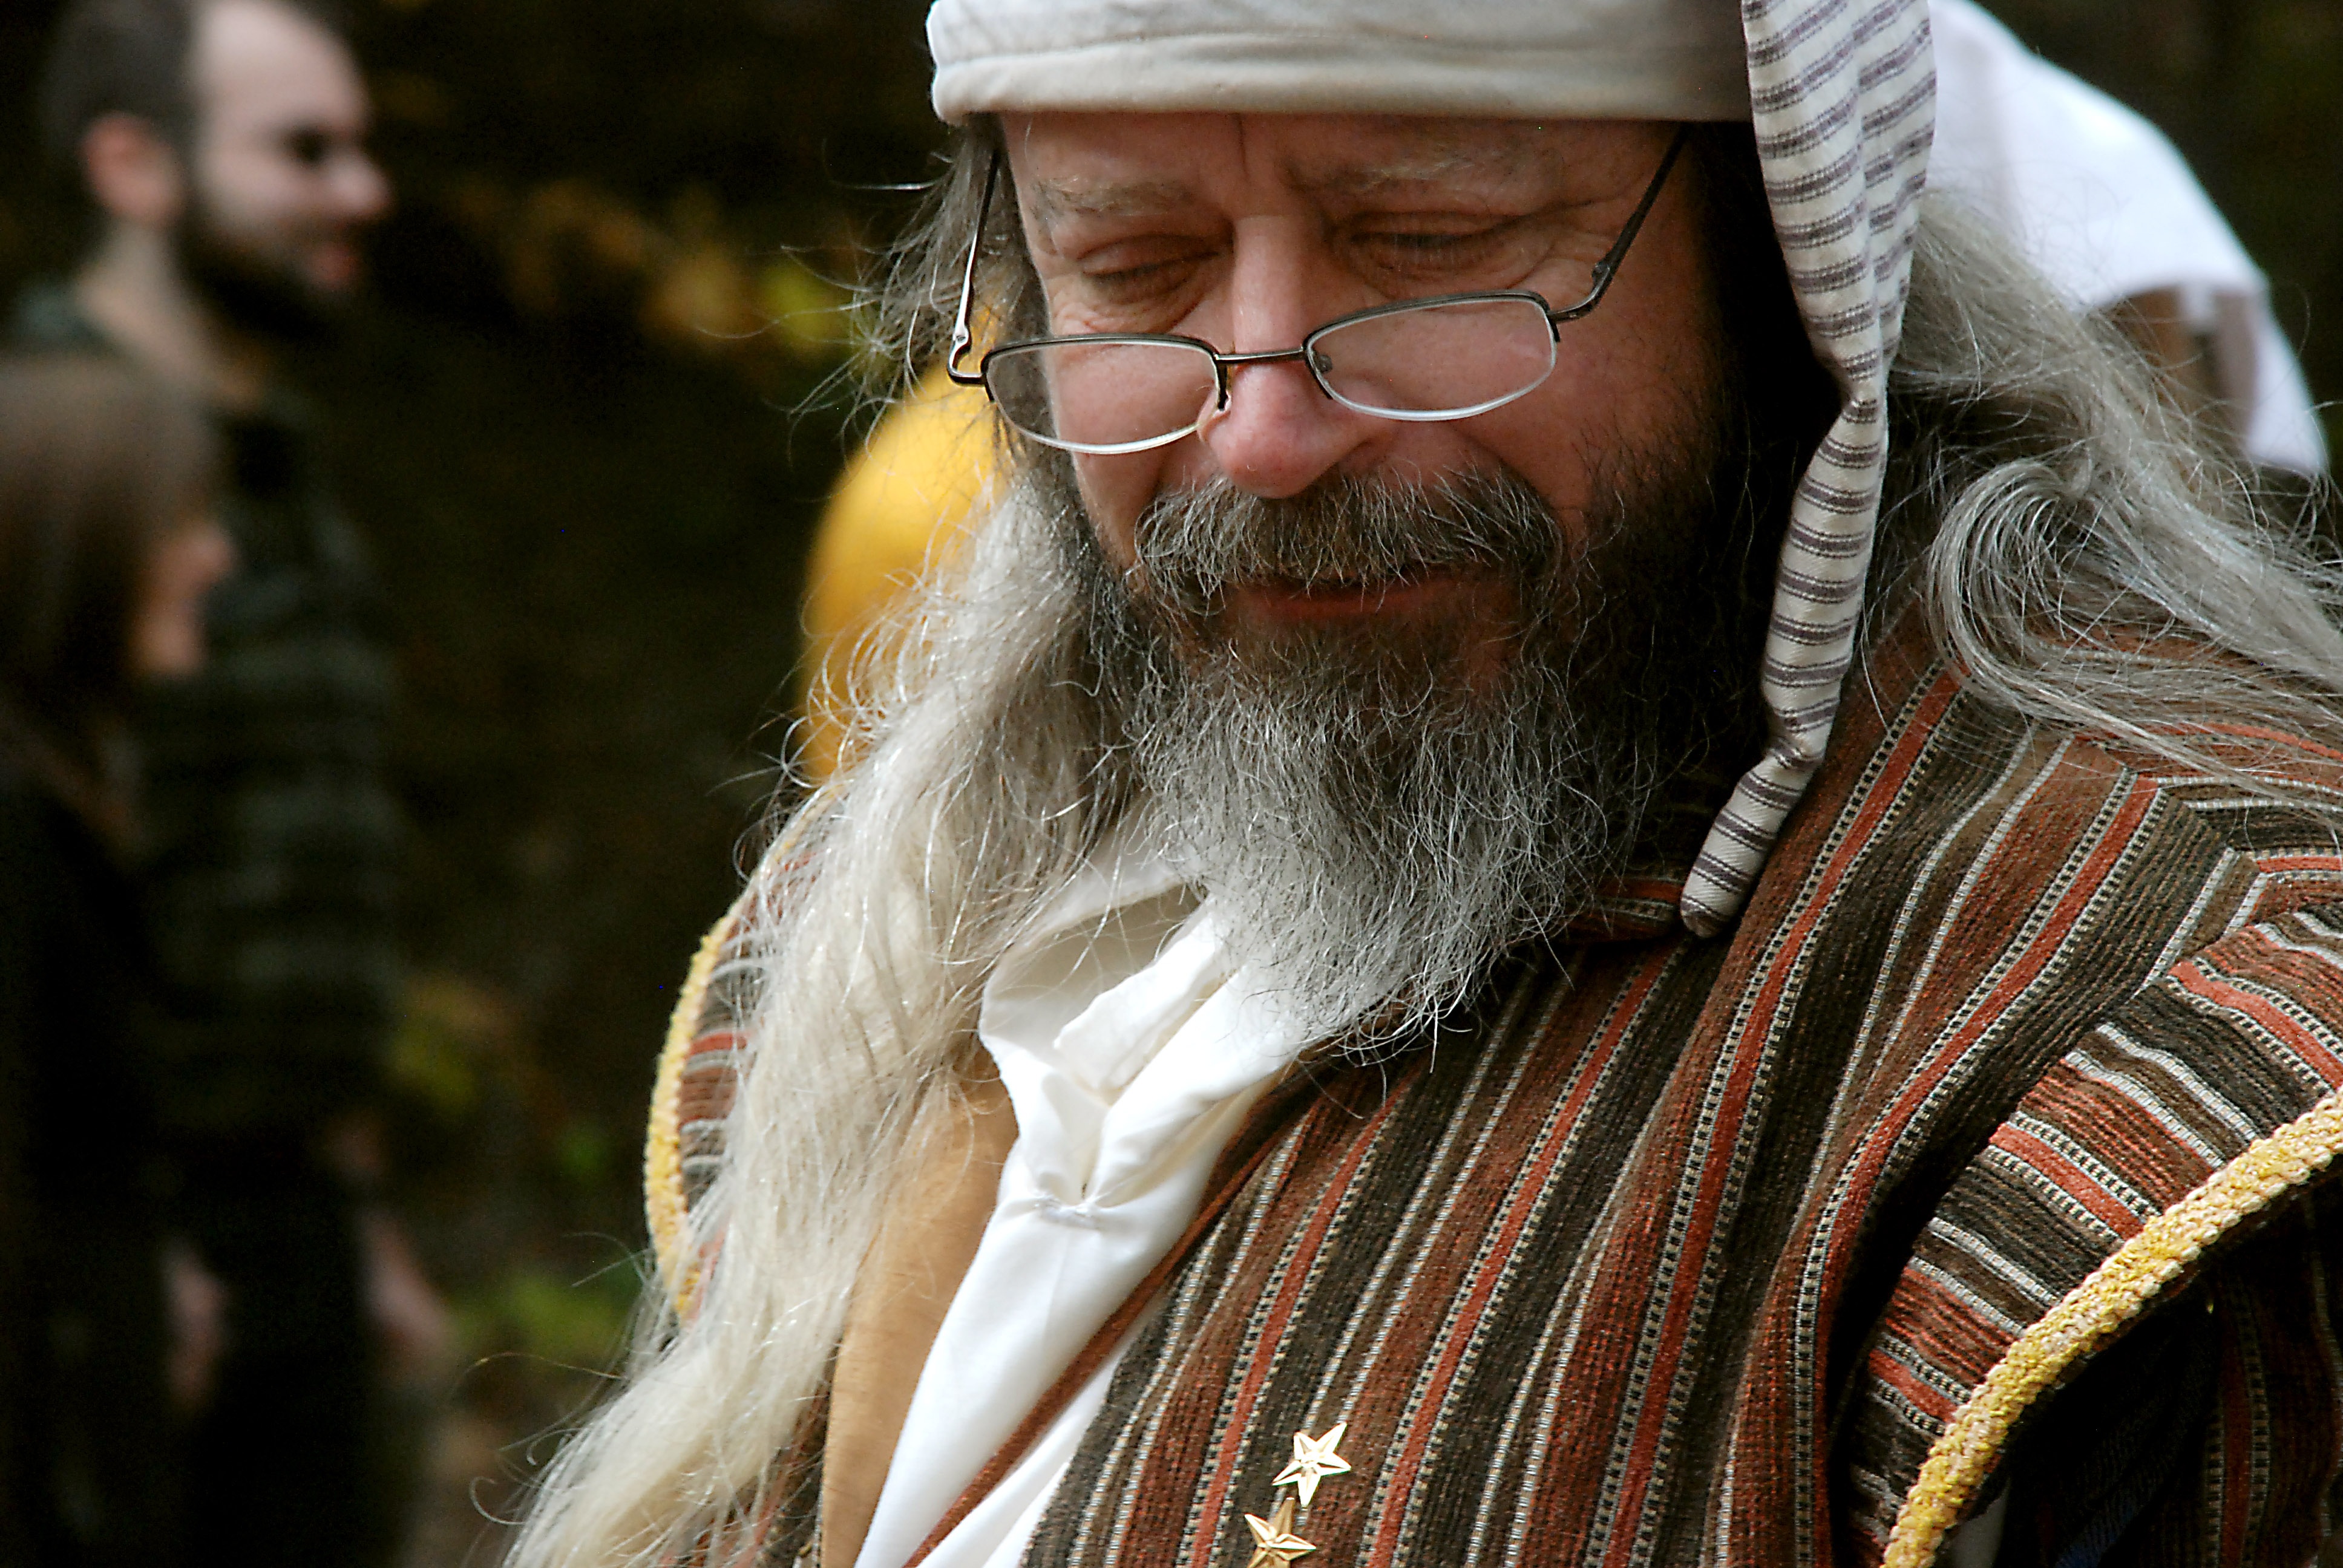
man, person, people, hair, old, portrait, hat, hairstyle, beard, caucasian, temple, glasses, stripes, elderly, old fashion, facial hair